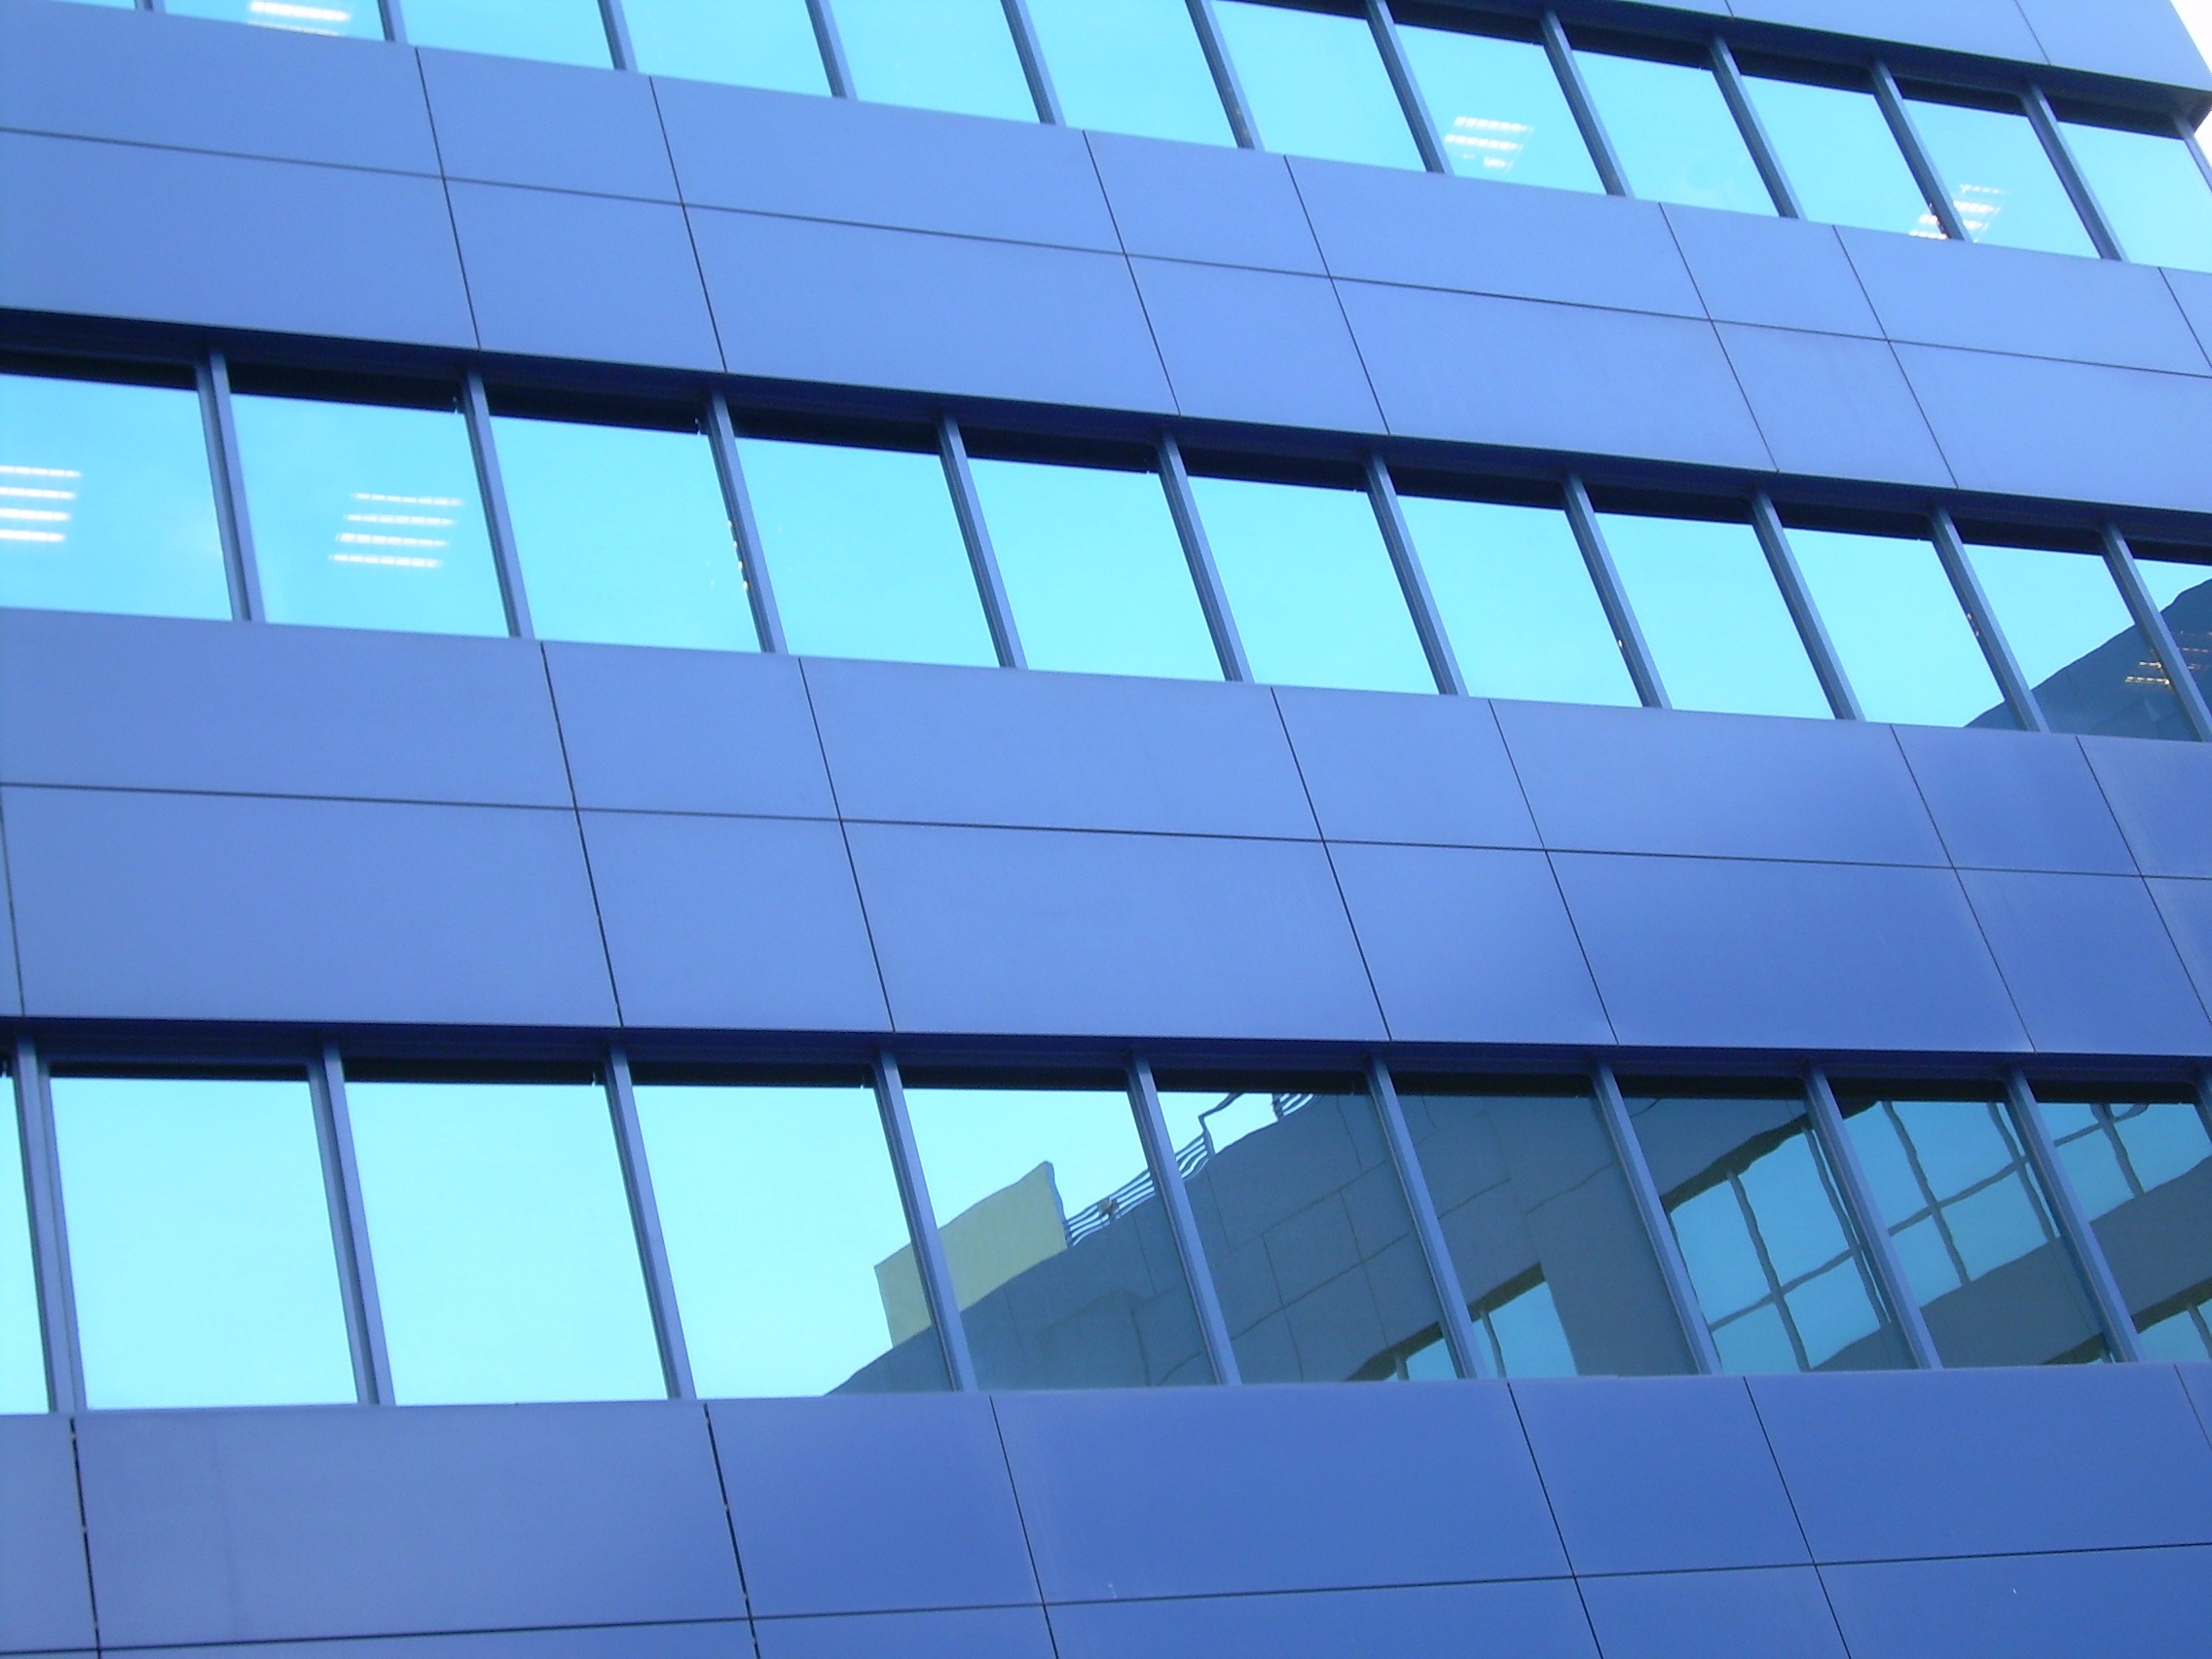
architecture, structure, skyscraper, ceiling, line, reflection, color, facade, blue, stadium, symmetry, shape, daylighting